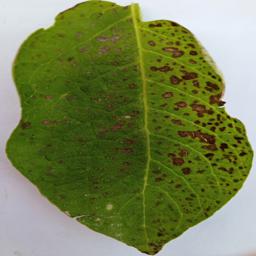
Etiqueta: Tizon_Temprano